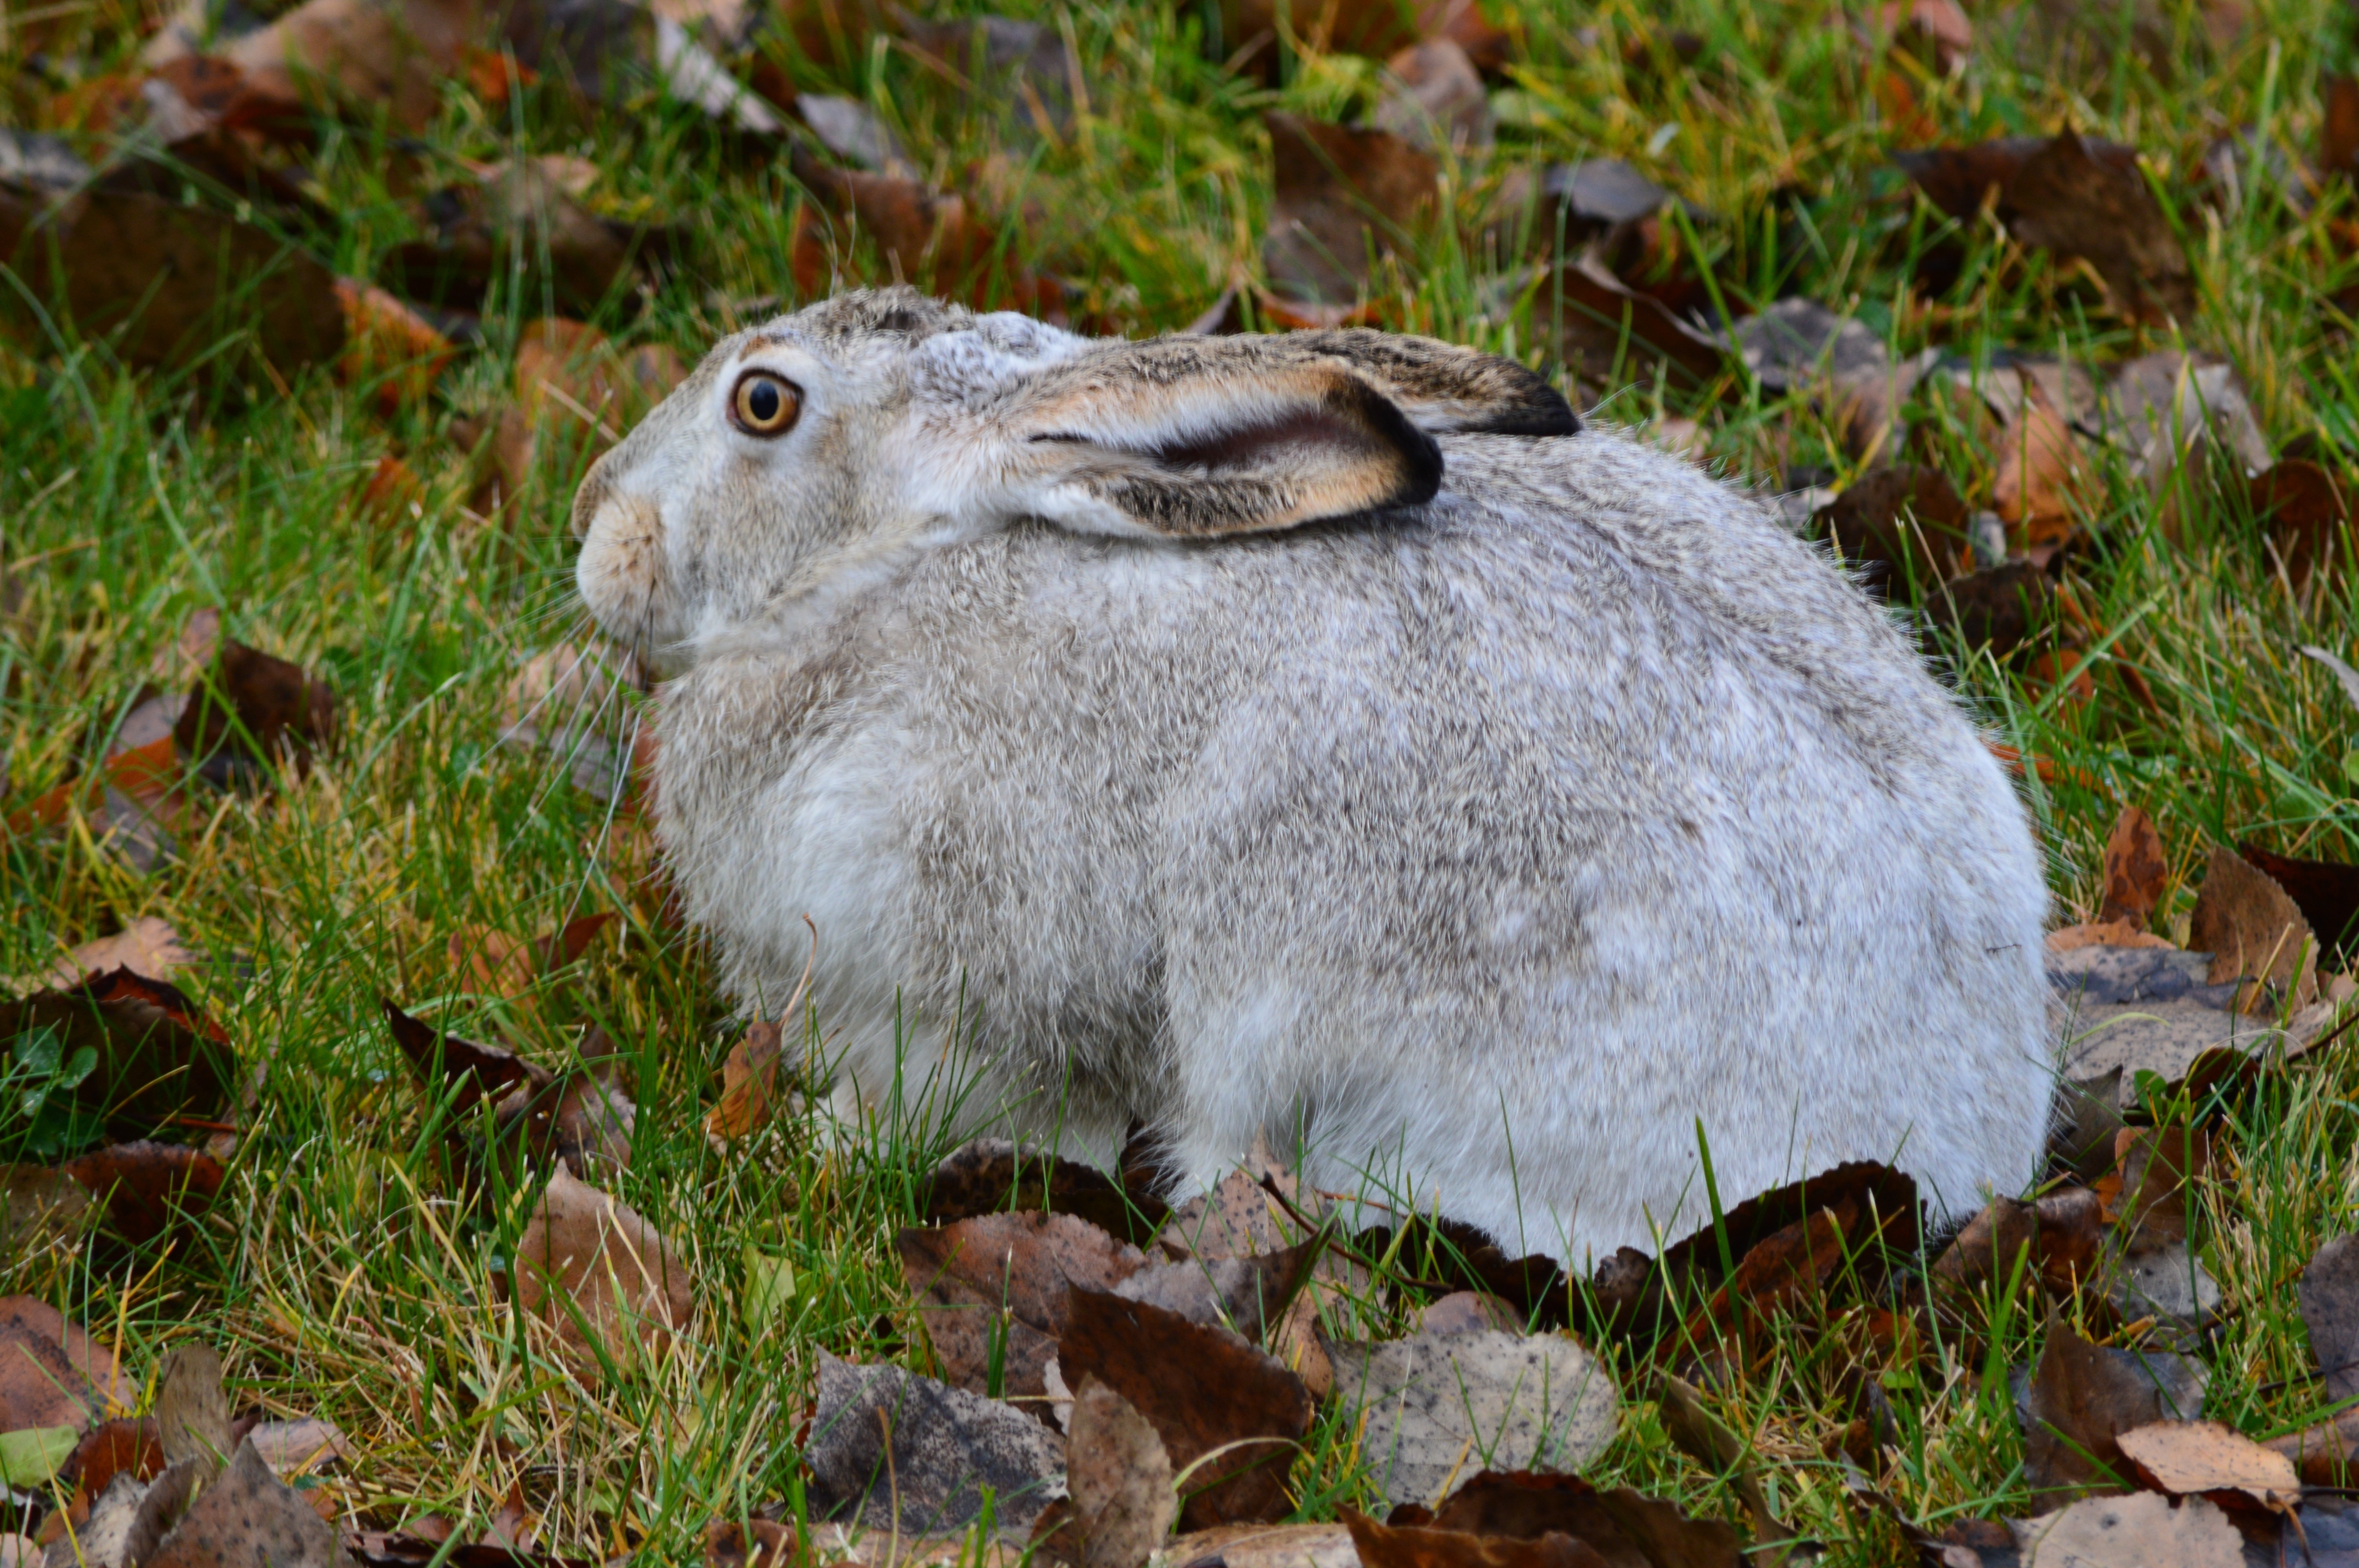
nature, grass, flower, animal, cute, wildlife, mammal, fauna, rabbit, hare, furry, vertebrate, easter, bunny, fuzzy, domestic rabbit, rabits and hares